Freydun Atturaya

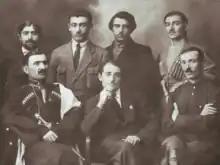
Atturaya (bottom center) photographed with some of his associates 1915–1917

During the "Sayfo", the Assyrians of Tbilisi, aided by members of the local government, organized a committee to help Assyrian refugees from Turkey and Iran. This committee, dubbed the National Council of Transcaucasia, was Atturaya's initiative. During the voting for leadership of the council on 3 January 1918, Atturaya was without much opposition elected chairman. Atturaya personally met around 7,000 Assyrian refugees in Tbilisi. The council swiftly began to also invest itself into military matters, overstepping its original mission and purpose. Atturaya kept up to date with developments on the Caucasian front of the war and corresponded with allied military officials concerning the equipment of Assyrian units in their armies, such as the British Assyrian volunteers. The council initially viewed the creation of such units as a possible step towards the army of a future independent Assyrian state. Owing to internal disagreements, the National Council of Transcaucasia collapsed during the spring of 1918 and by May, only three active members remained. At the council's final meeting on May 22, it was agreed to dissolve the organization.